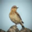
Label: bird